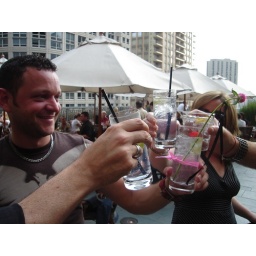
Only the swankiest birthday cocktail gets two ribbons around the glass and a flower growing out of it.